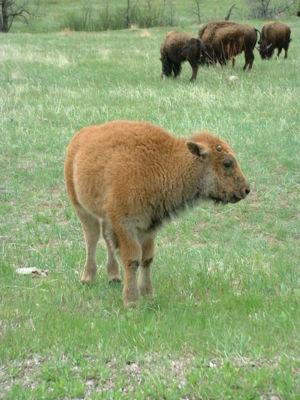
Le bison d'Amérique du Nord est l'une des deux espèces de bison encore vivantes, l'autre étant le bison d'Europe. Le bison des plaines, une de ses deux sous-espèces, est caractéristique des grandes prairies du Midwest en Amérique du Nord ; il était un animal essentiel pour de nombreuses cultures amérindiennes. L'économie des Indiens des Grandes Plaines était largement fondée sur sa chasse, alors qu'il vivait en immenses troupeaux migrant au gré des saisons.